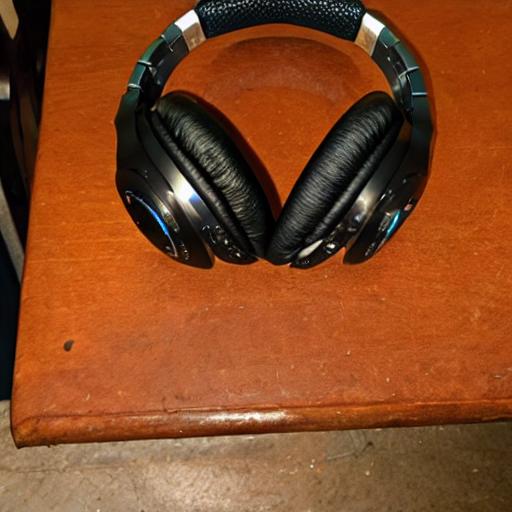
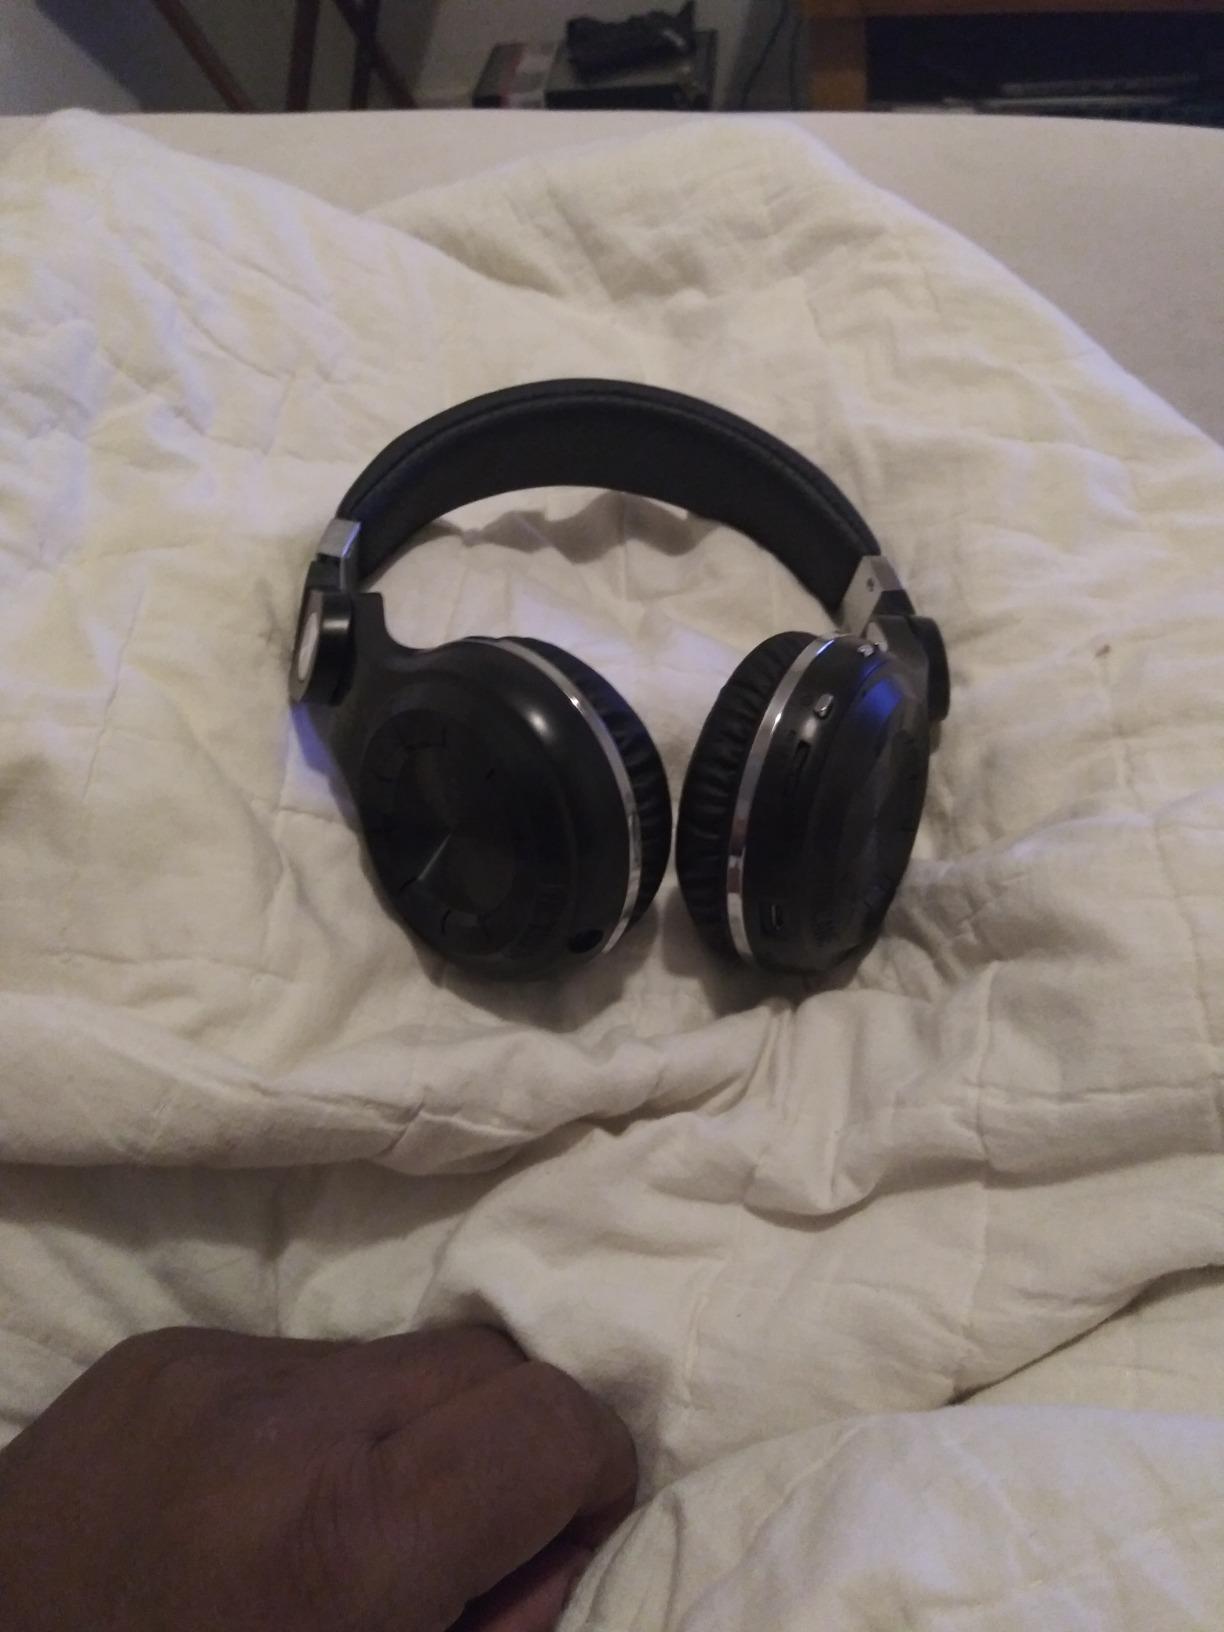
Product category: headphones
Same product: no